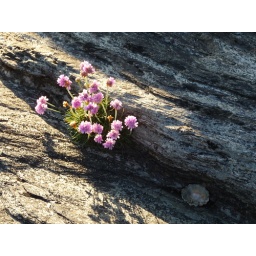
flowers growing in rocks below Old Castle Lachlan, Loch Fyne, northwest Scotland